Cyclone Bijli

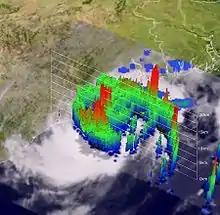
3D TRMM image of Bijli on April 16 at peak intensity

The Tropical Rainfall Measuring Mission satellite, jointly operated by NASA and JAXA, estimated that Bijli produced a maximum of of rain over coastal Bangladesh, with rainfall rates reaching nearly 50 mm/h (2 in/h). High winds downed several trees; numerous homes sustained damage and several ships on offshore islands were reportedly caught in the storm. High winds and heavy rains have also knocked out power to some communities. A storm surge of was recorded in the Cox's Bazar District with reports higher amounts in localized areas. At least 12 huts, 50 betel beef fields, and a large amount of salt have been damaged by the storm. Later reports indicated that thousands of homes have been damaged or destroyed by the storm. The first fatality caused by Bijli occurred when a tree knocked down by high winds fell on a 9-year-old boy, killing him on impact and injuring his sister. In the Cox's Bazar District, a school teacher and two students were killed. One of the two children was trampled to death during the evacuation. The other child was killed when his home collapsed on top of him.